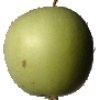
Label: apple_granny_smith